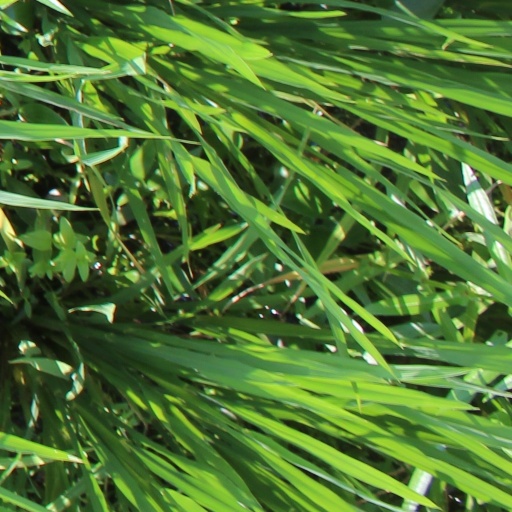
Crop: rice